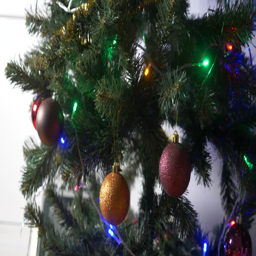
a decorated and illuminated christmas tree , a beautiful sparkling ball with multicolored blurred lights of a garland .